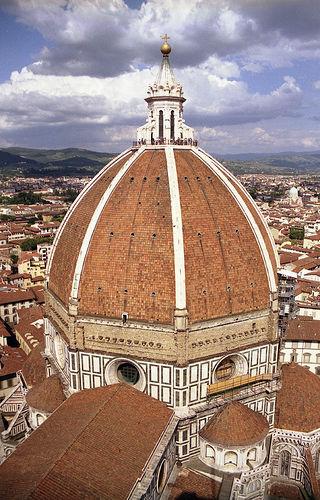
Weather: cloudy or overcast